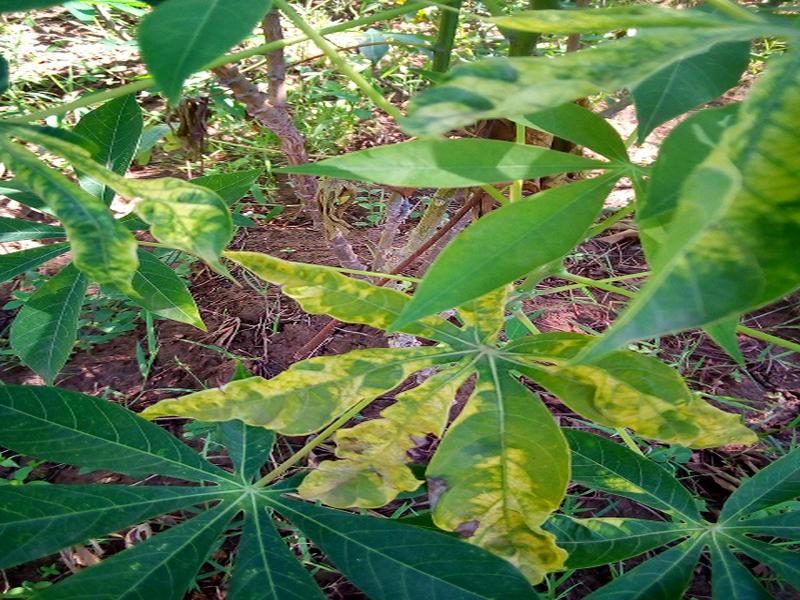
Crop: cassava
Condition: mosaic_disease